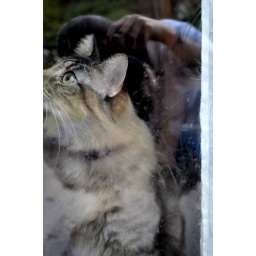
separated by a glass door